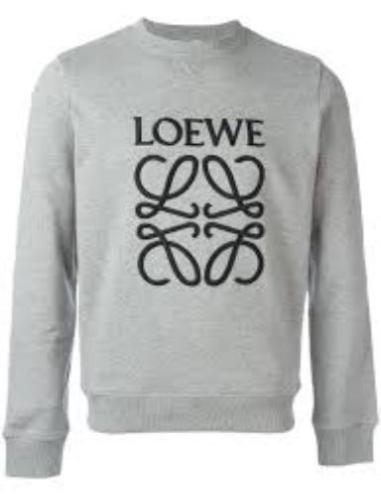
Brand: loewe
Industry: Clothes